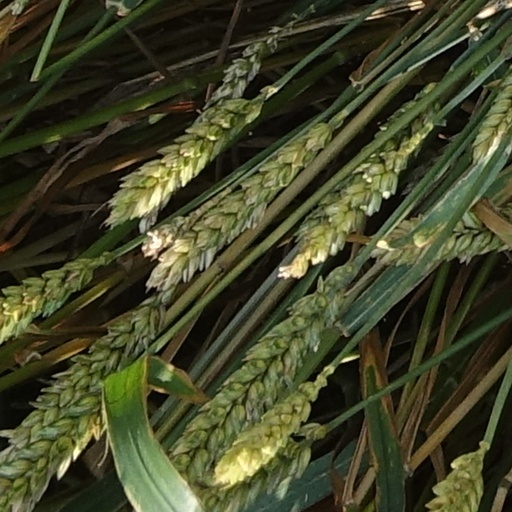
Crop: wheat